HMS Jackal (1911)

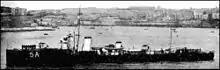
HMS "Jackal" at Malta

Along with most ships of her class, she was laid up after the war, and on 28 September 1920 she was sold to J Smith for breaking.